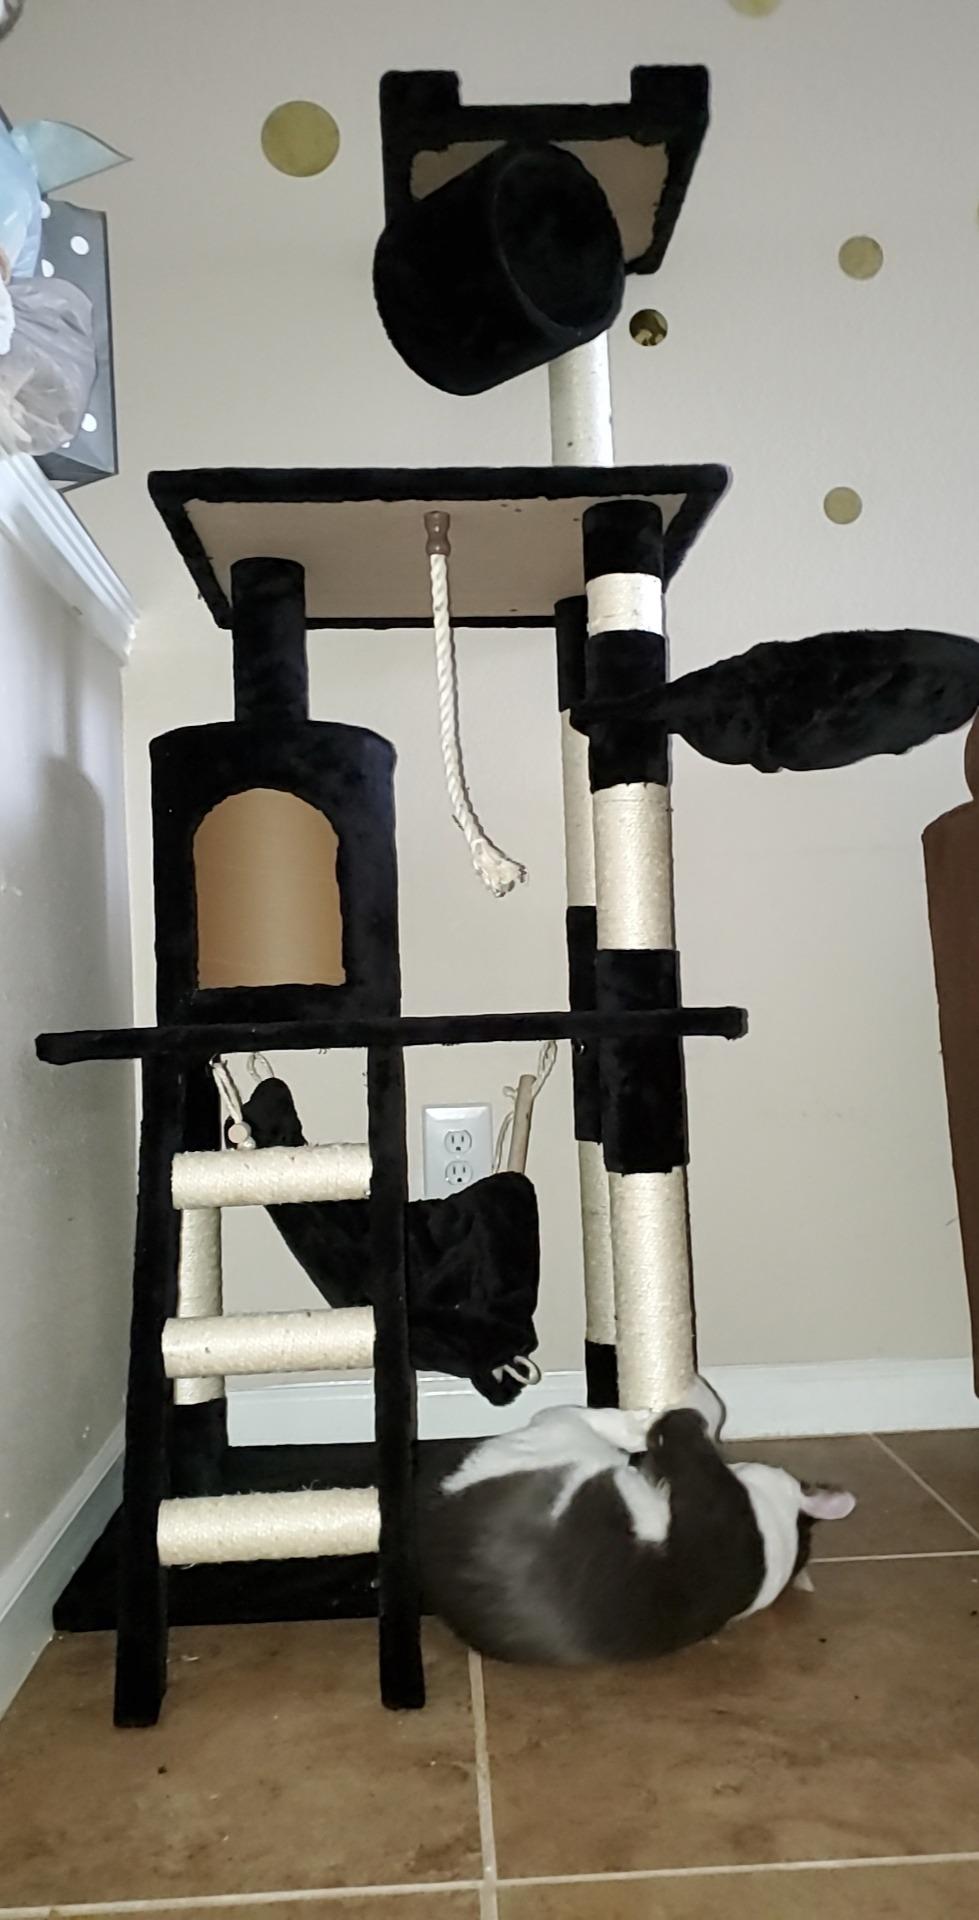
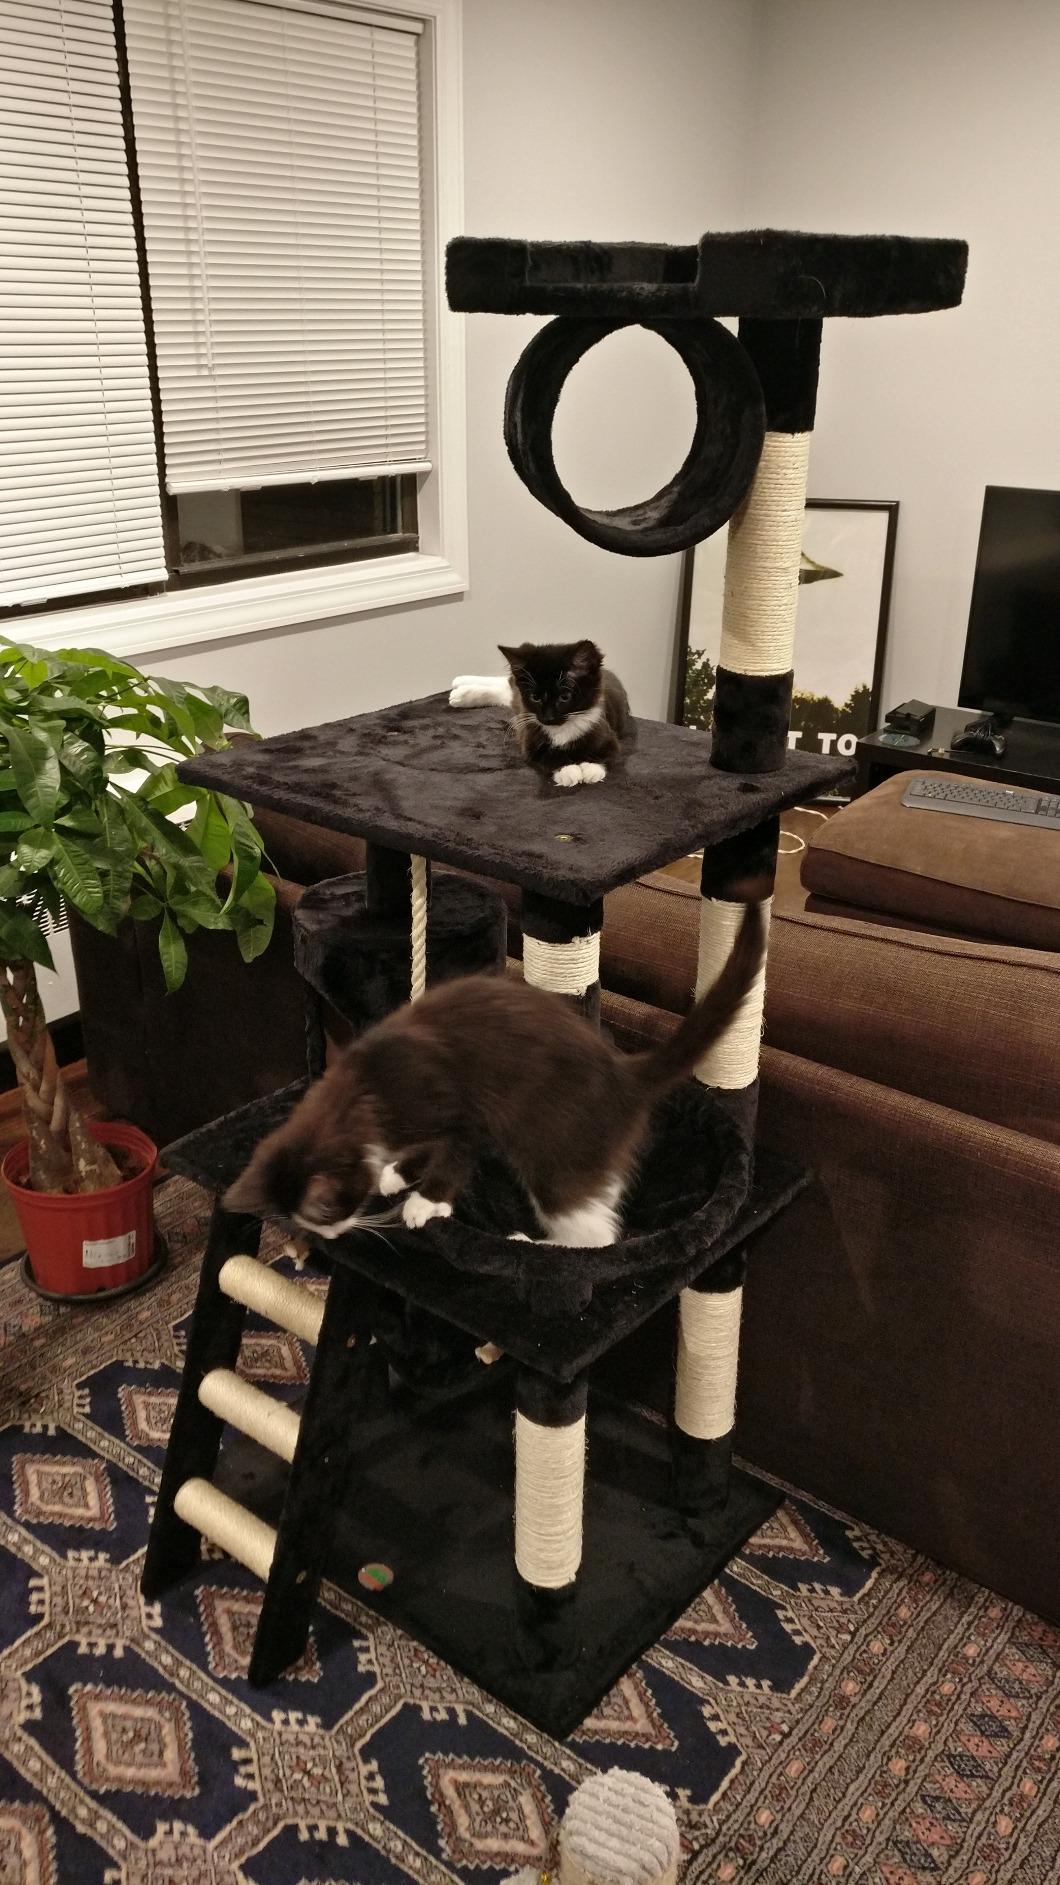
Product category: items_cat tree
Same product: yes